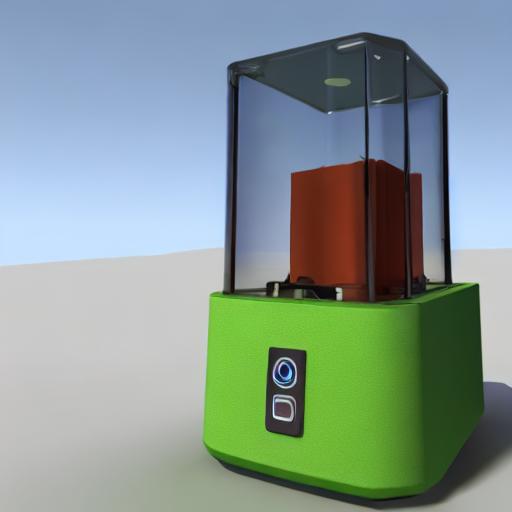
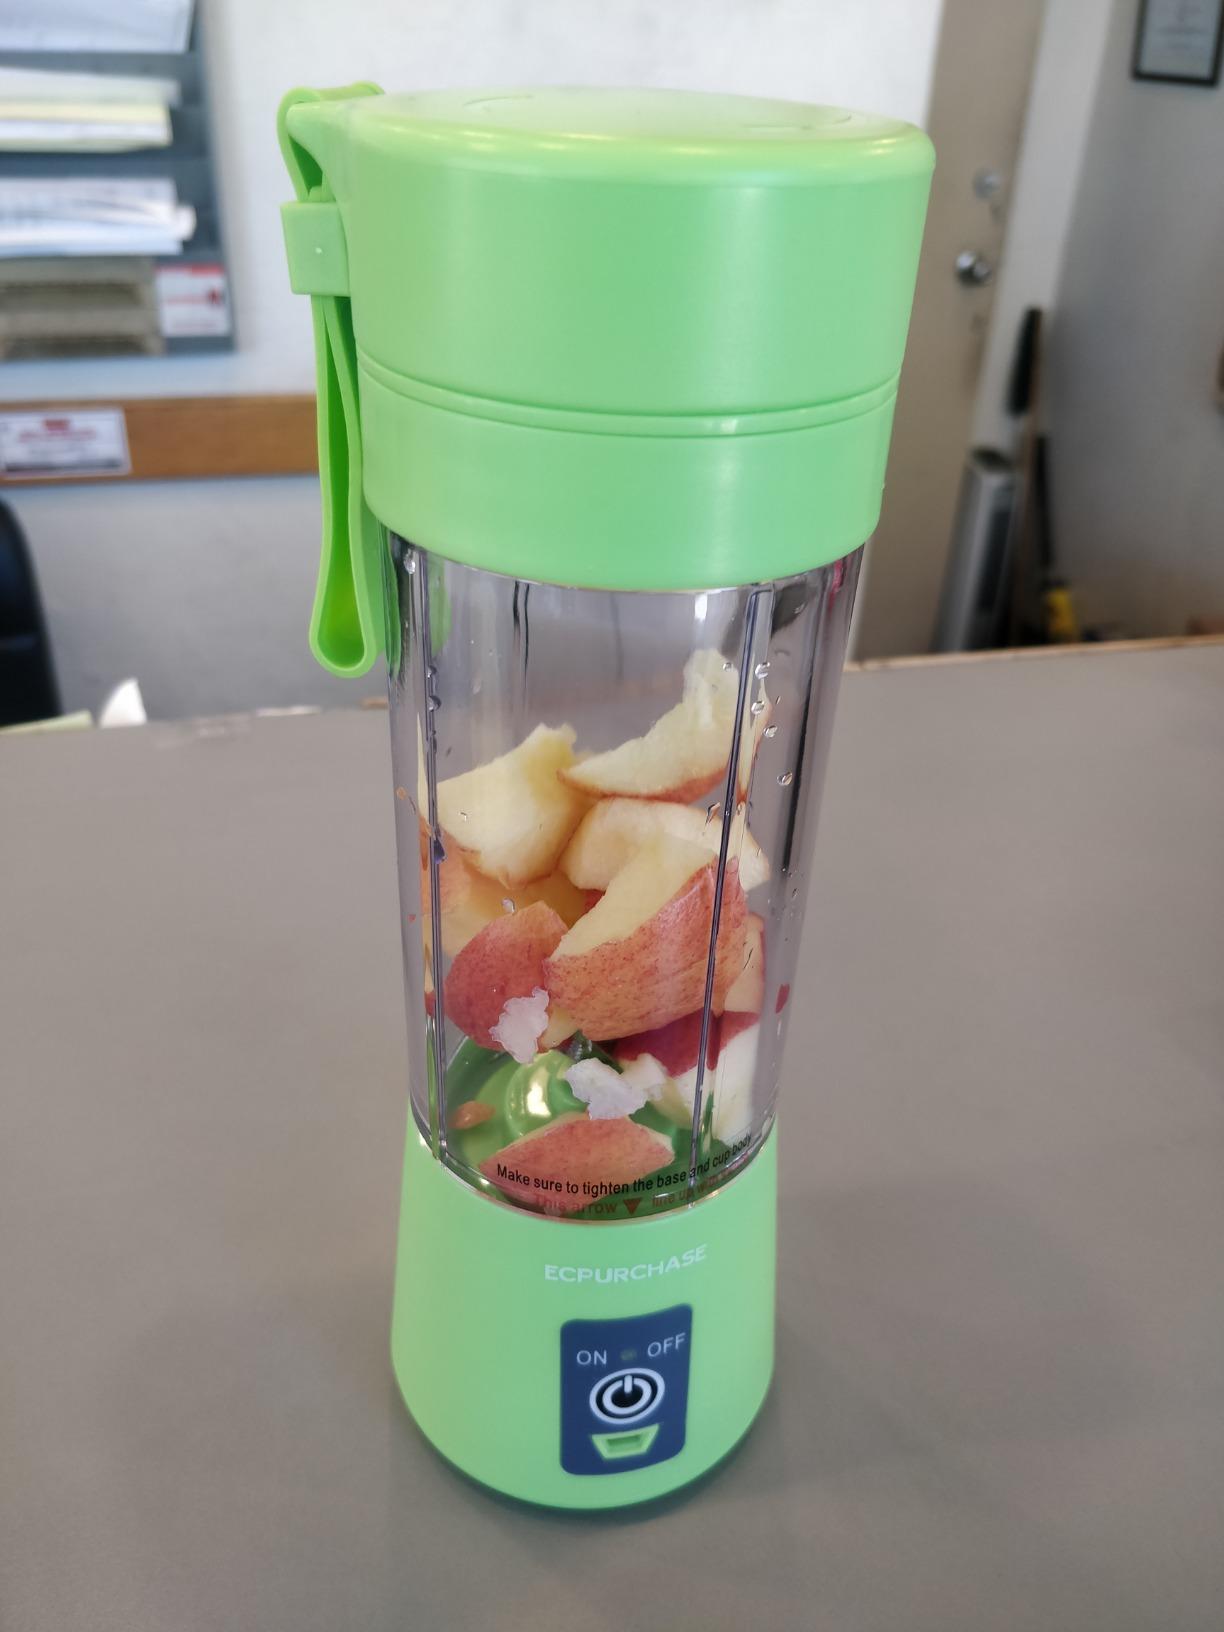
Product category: items_blender
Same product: no